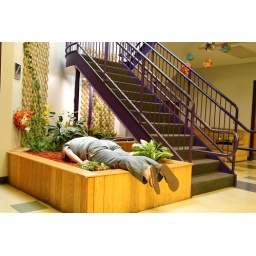
365.188 - face down in red mulch